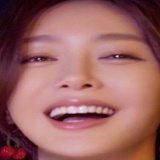
diễn viên Tần Lam